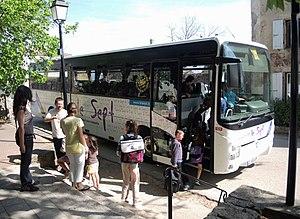
Colombier-le-Cardinal détail
Colombier-le-Cardinal est une commune française, située dans le département de l'Ardèche en région Auvergne-Rhône-Alpes.